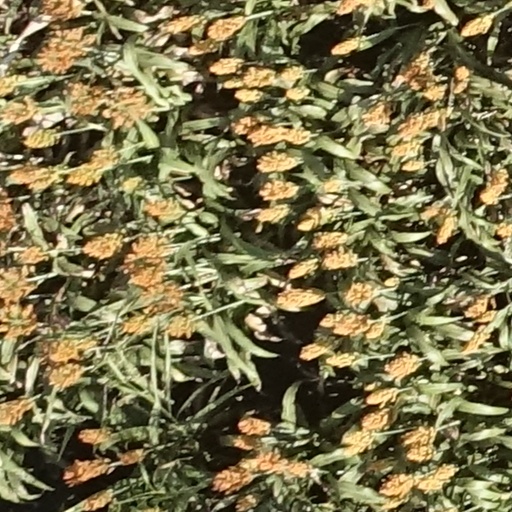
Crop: sorghum